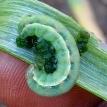
Crop: Onion
Condition: caterpillar-p